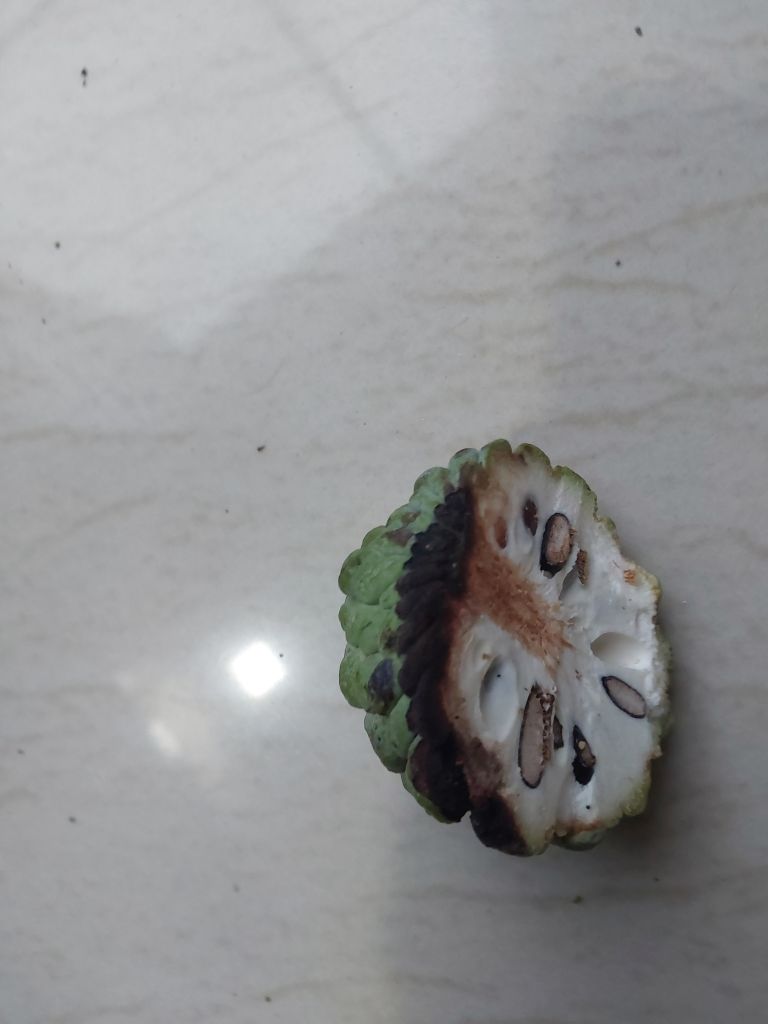
Disease label: Diplodia Rot